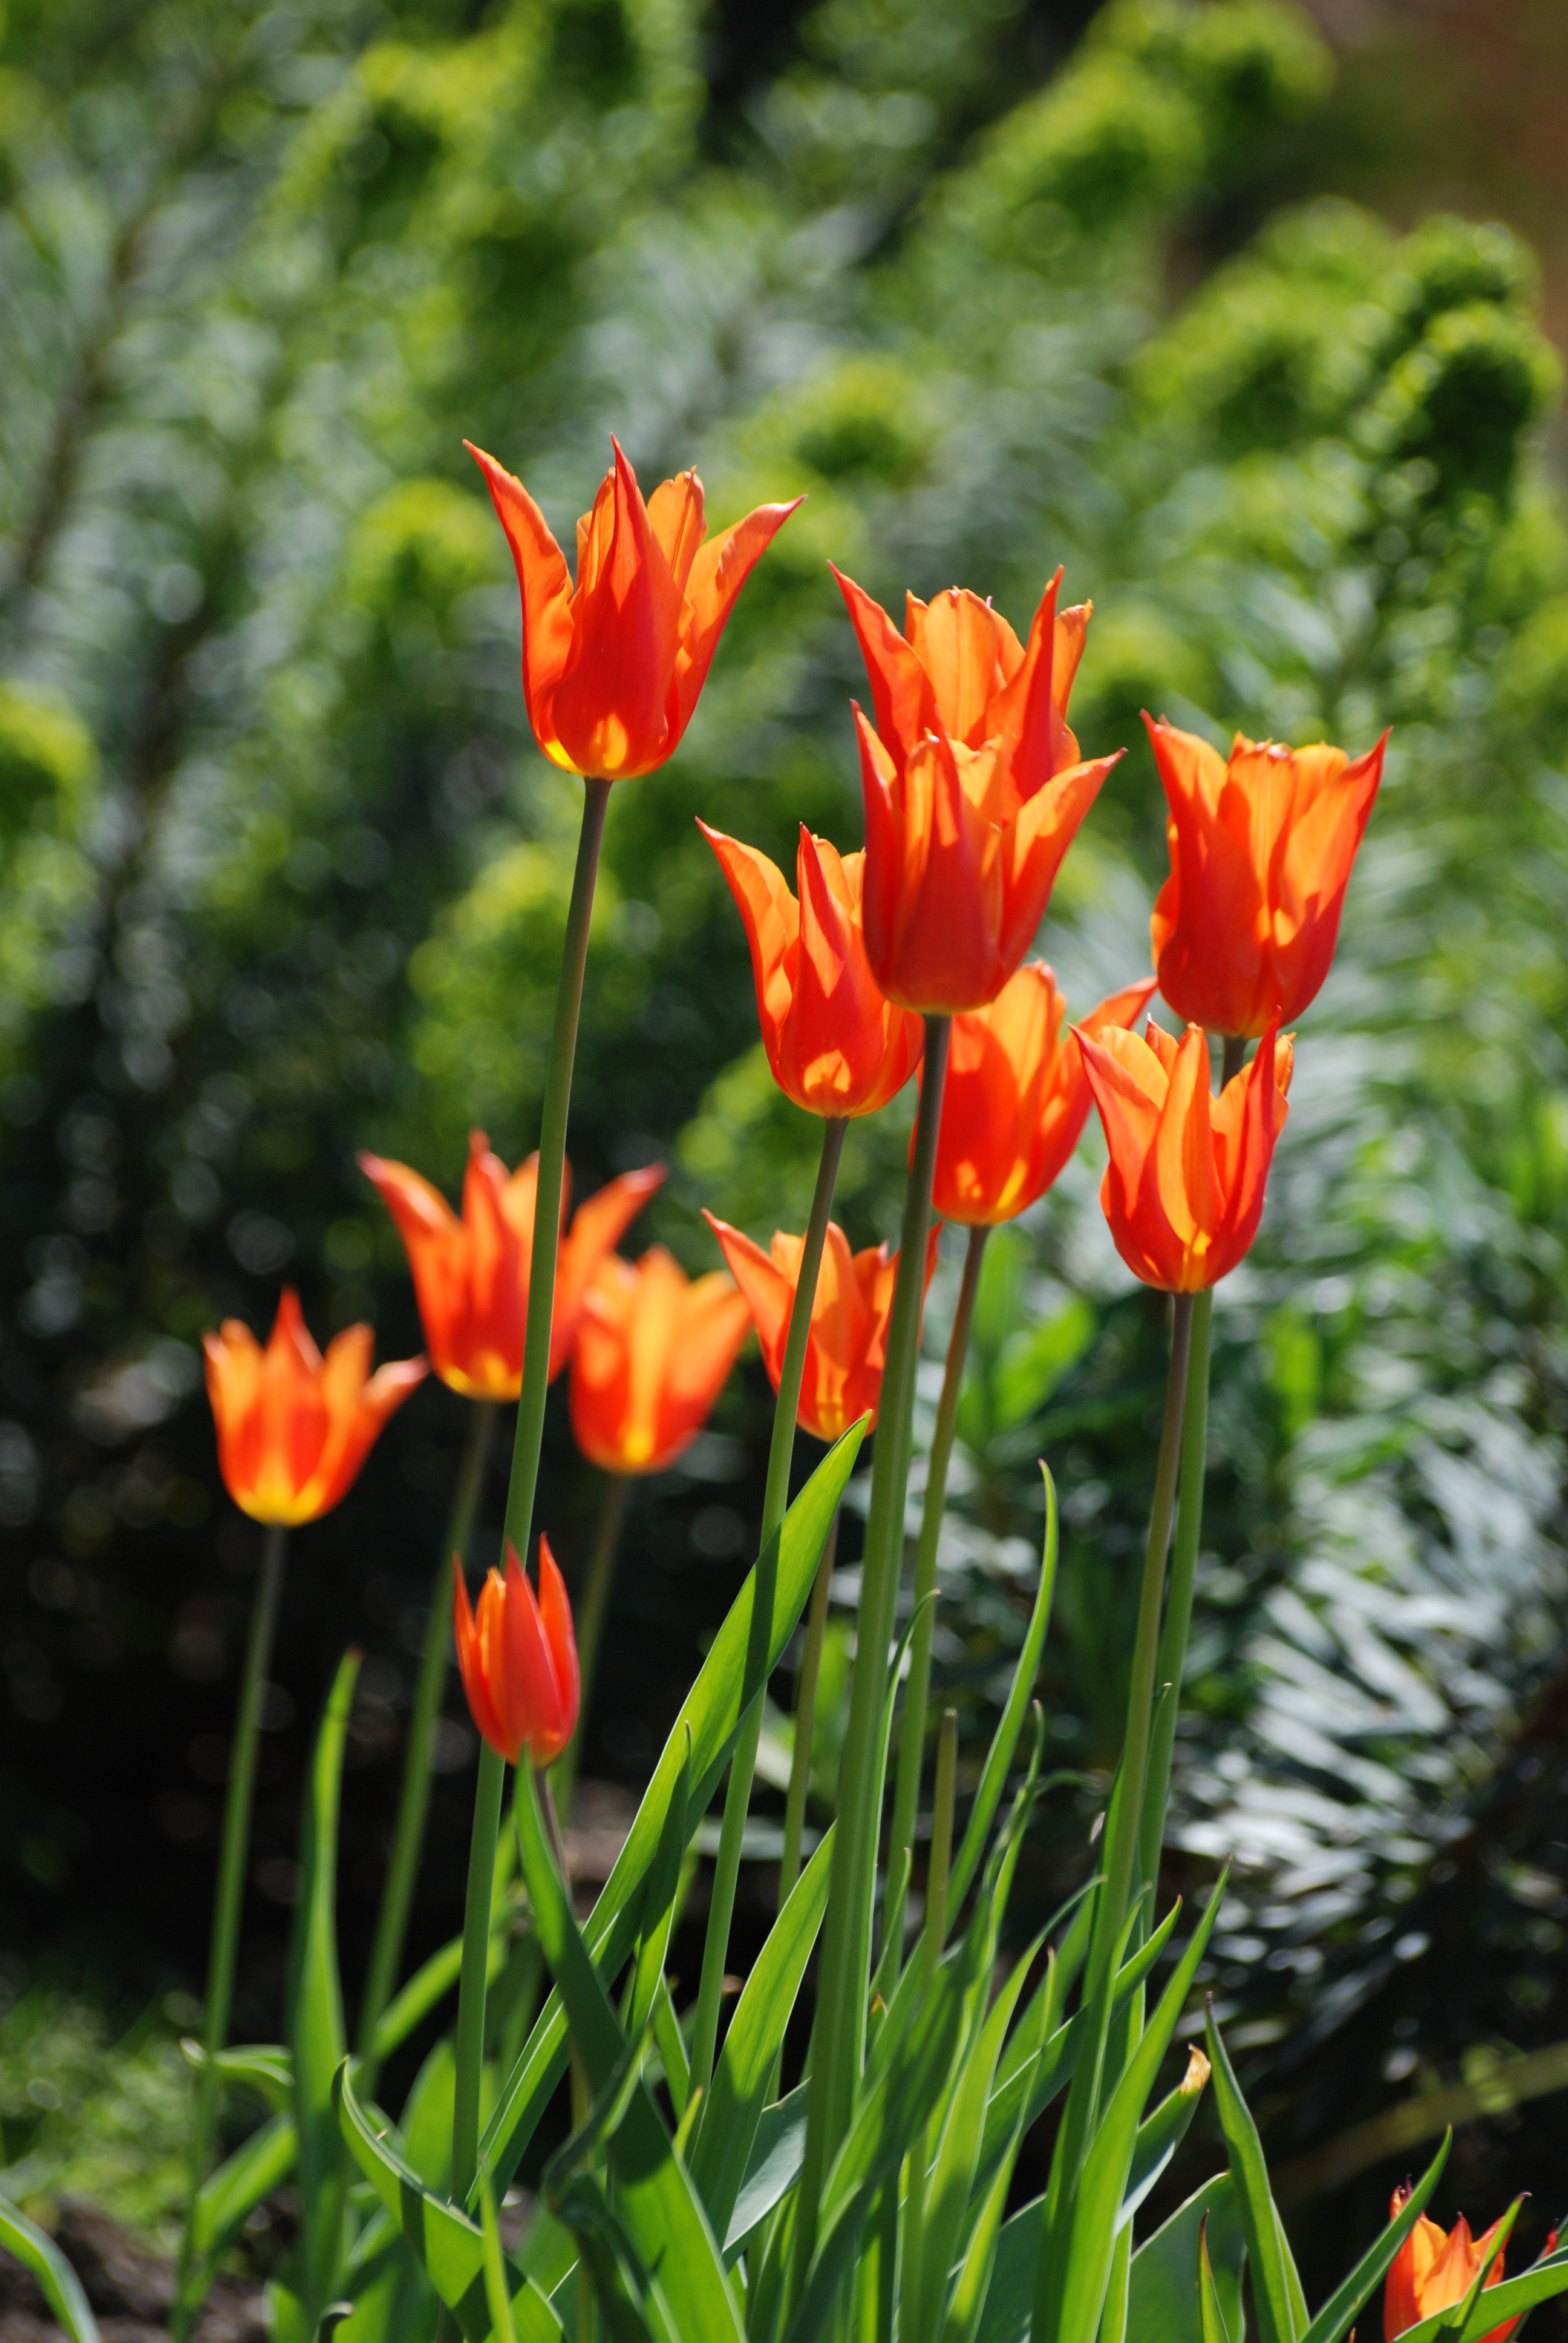
plant, flower, tulip, orange, spring, botany, flora, perennial, flowers, petals, bulbs, tulips, blooms, flowering plant, lily family, plant stem, land plant